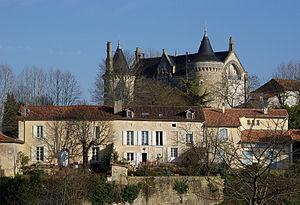
Château (XVe et XIXe siècles) et maisons, vus de l'ouest, Saint-Aulaye, Dordogne, France.
Saint-Aulaye est une ancienne commune du Sud-Ouest de la France, située dans le département de la Dordogne en région Nouvelle-Aquitaine, devenue le 1ᵉʳ janvier 2016 une commune déléguée au sein de la commune nouvelle de Saint Aulaye-Puymangou.